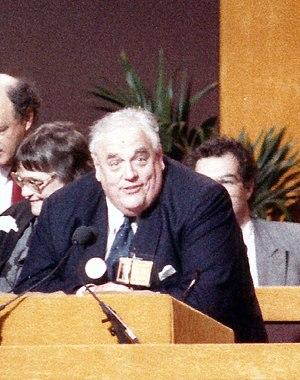
Cyril Smith, né le 28 juin 1928 et mort le 3 septembre 2010 est un homme politique britannique.